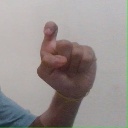
अक्षर: इ